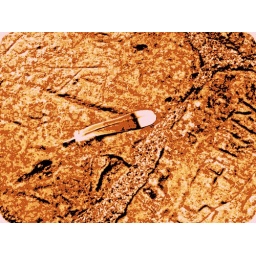
A bird lost a feather on a stone bench in the TWU Botanical Gardens, Denton campus